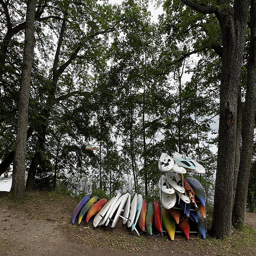
a stack of many different surf boards next to trees
A row of boats stacked up next to a tree.
Many surfboards are stacked on and near a rack.
A group of surfboards that are under trees.
Surfboards and kayaks are lined up next to trees.